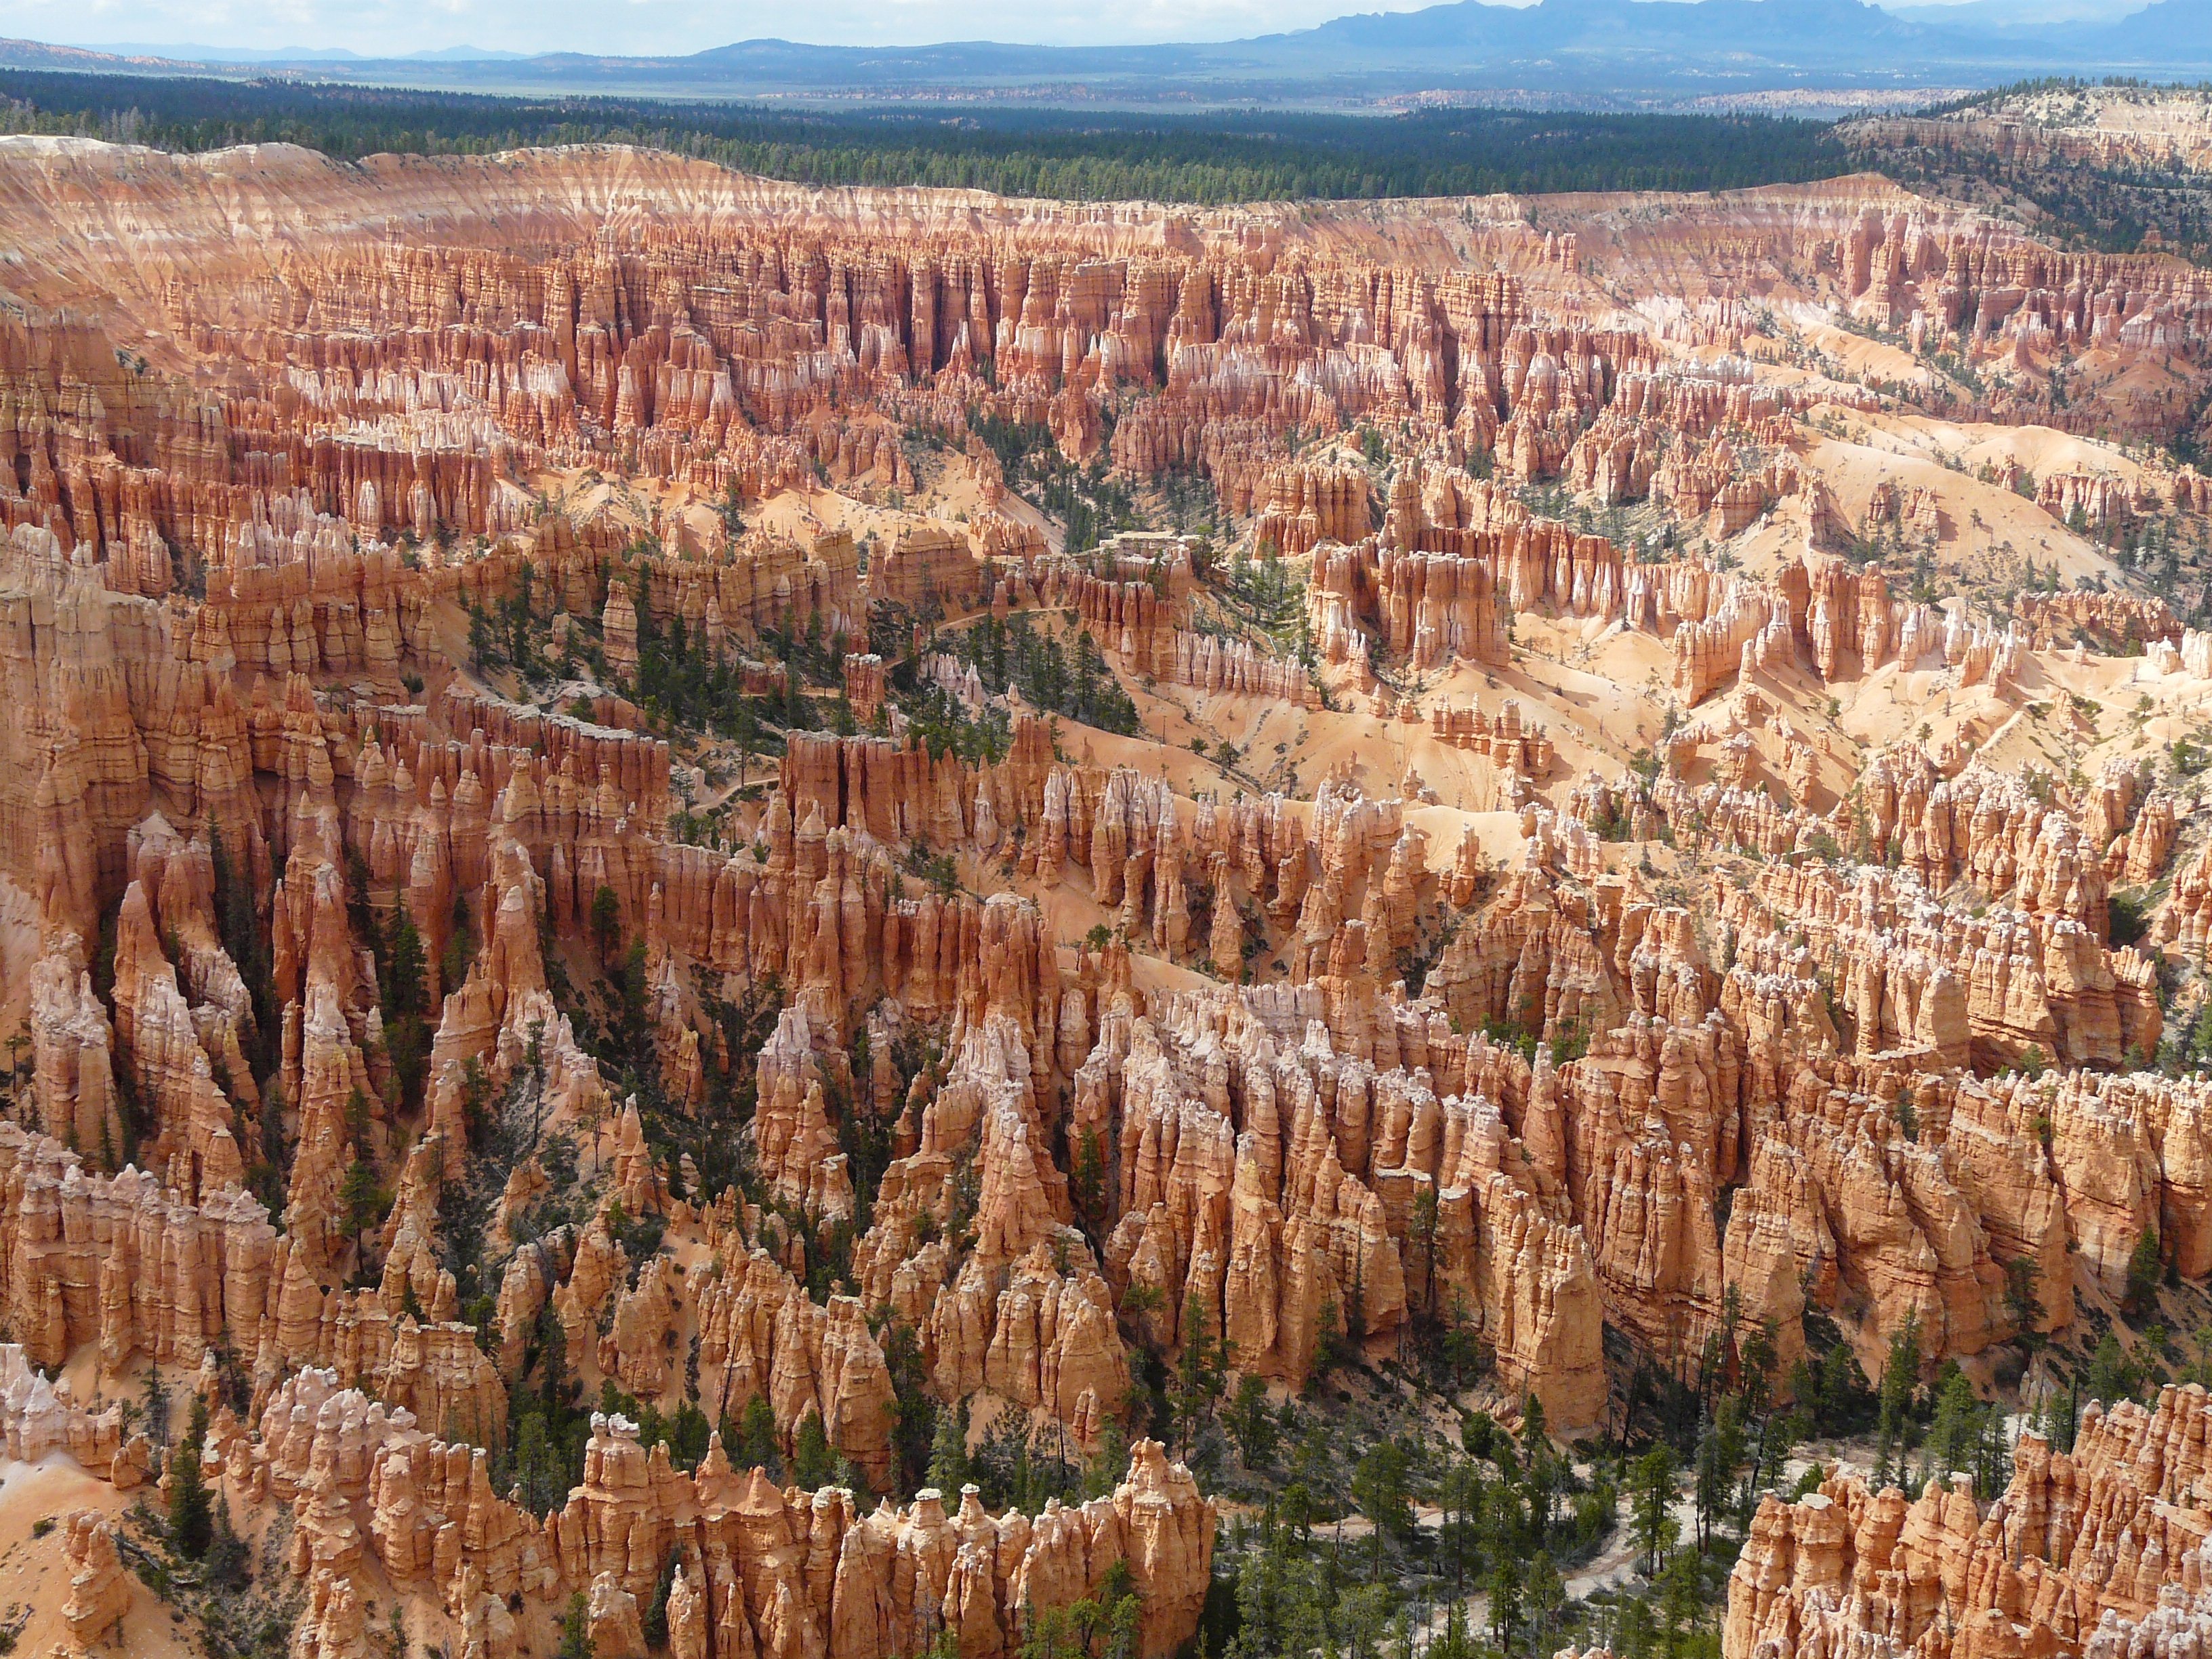
landscape, nature, rock, formation, red, usa, gorge, canyon, national park, erosion, united states, geology, utah, badlands, bryce canyon, hoodoo, amphitheater, wadi, landform, sand stone, paunsaugunt plateau, bryce canyon national park, pyramid rock, geographical feature, erosion forms, paunsaugunt